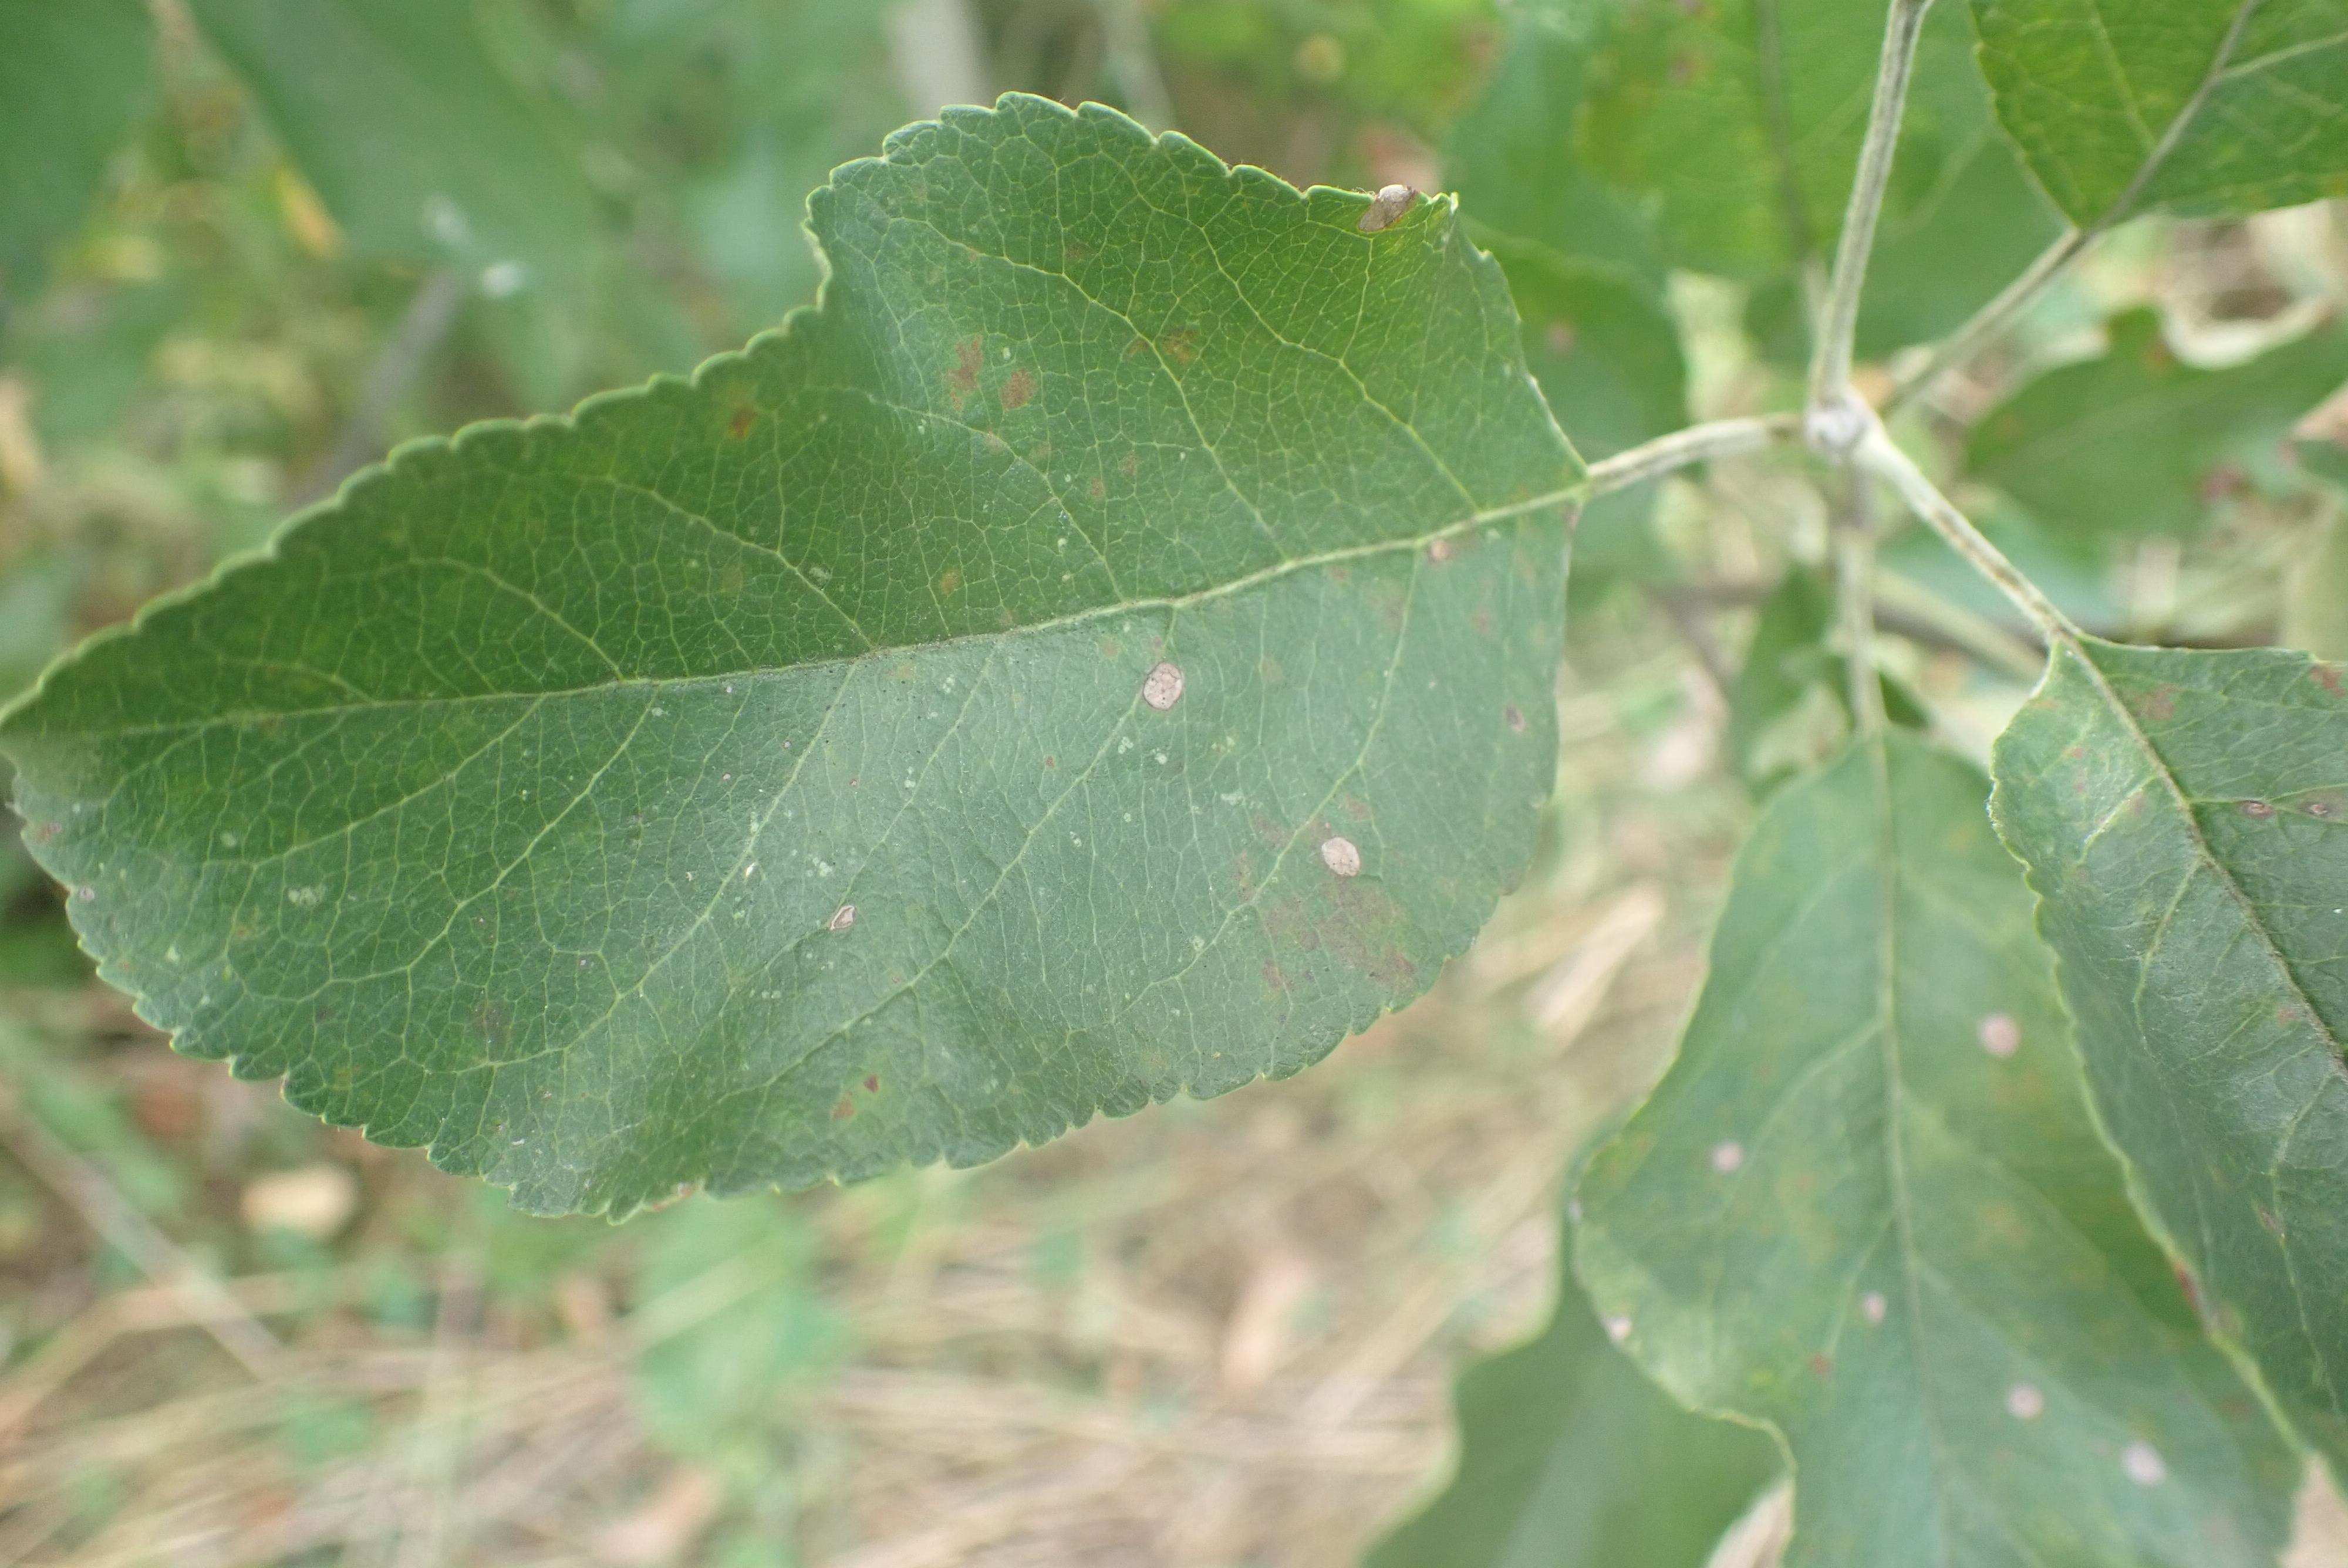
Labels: scab, frog_eye_leaf_spot